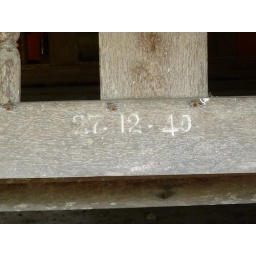
Engraved on an old (and now abandoned) wooden bed used by DH's late grandparents.Imagine 69 years old and still standing..